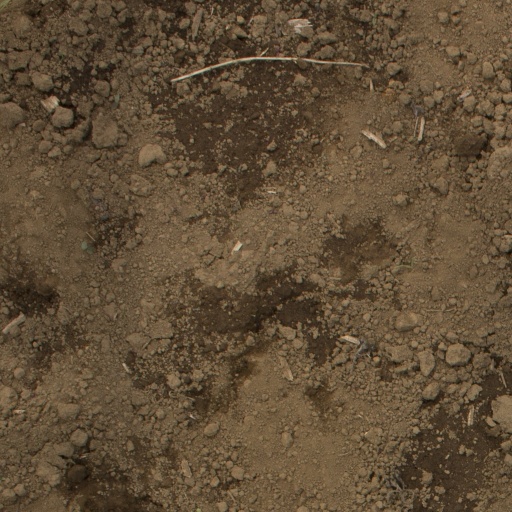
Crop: Jerusalem artichoke